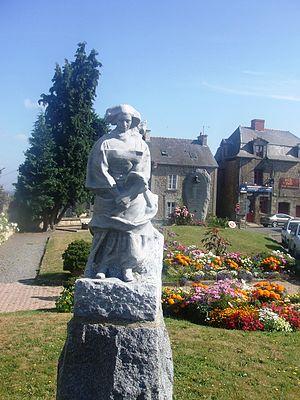
Hédé-Bazouges est une commune française qui est située dans le département d'Ille-et-Vilaine, en région Bretagne, peuplée de 2 247 habitants. Elle est issue de la fusion de deux communes, qui se nommaient Bazouges-sous-Hédé et Hédé jusqu'en 2011.
Cet article recense les œuvres d'art dans l'espace public d'Ille-et-Vilaine, en France.